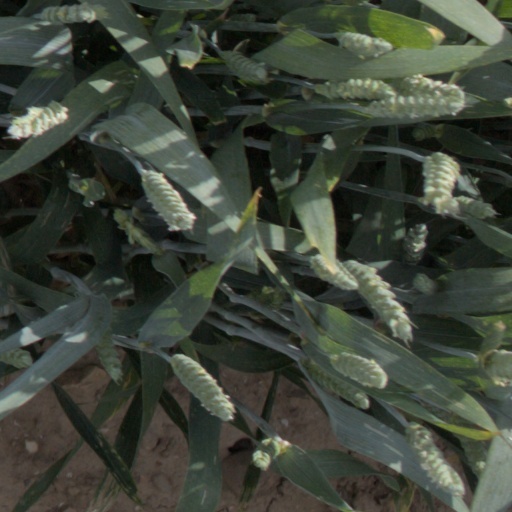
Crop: wheat